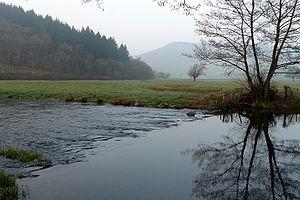
La rivière Ternin près de Lucenay-l'Evêque (Saône-et-Loire, France)